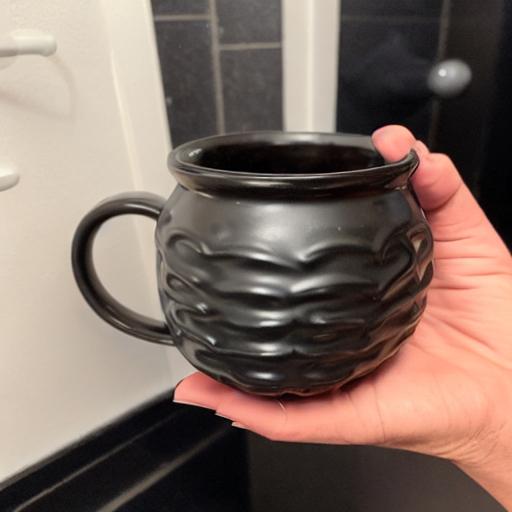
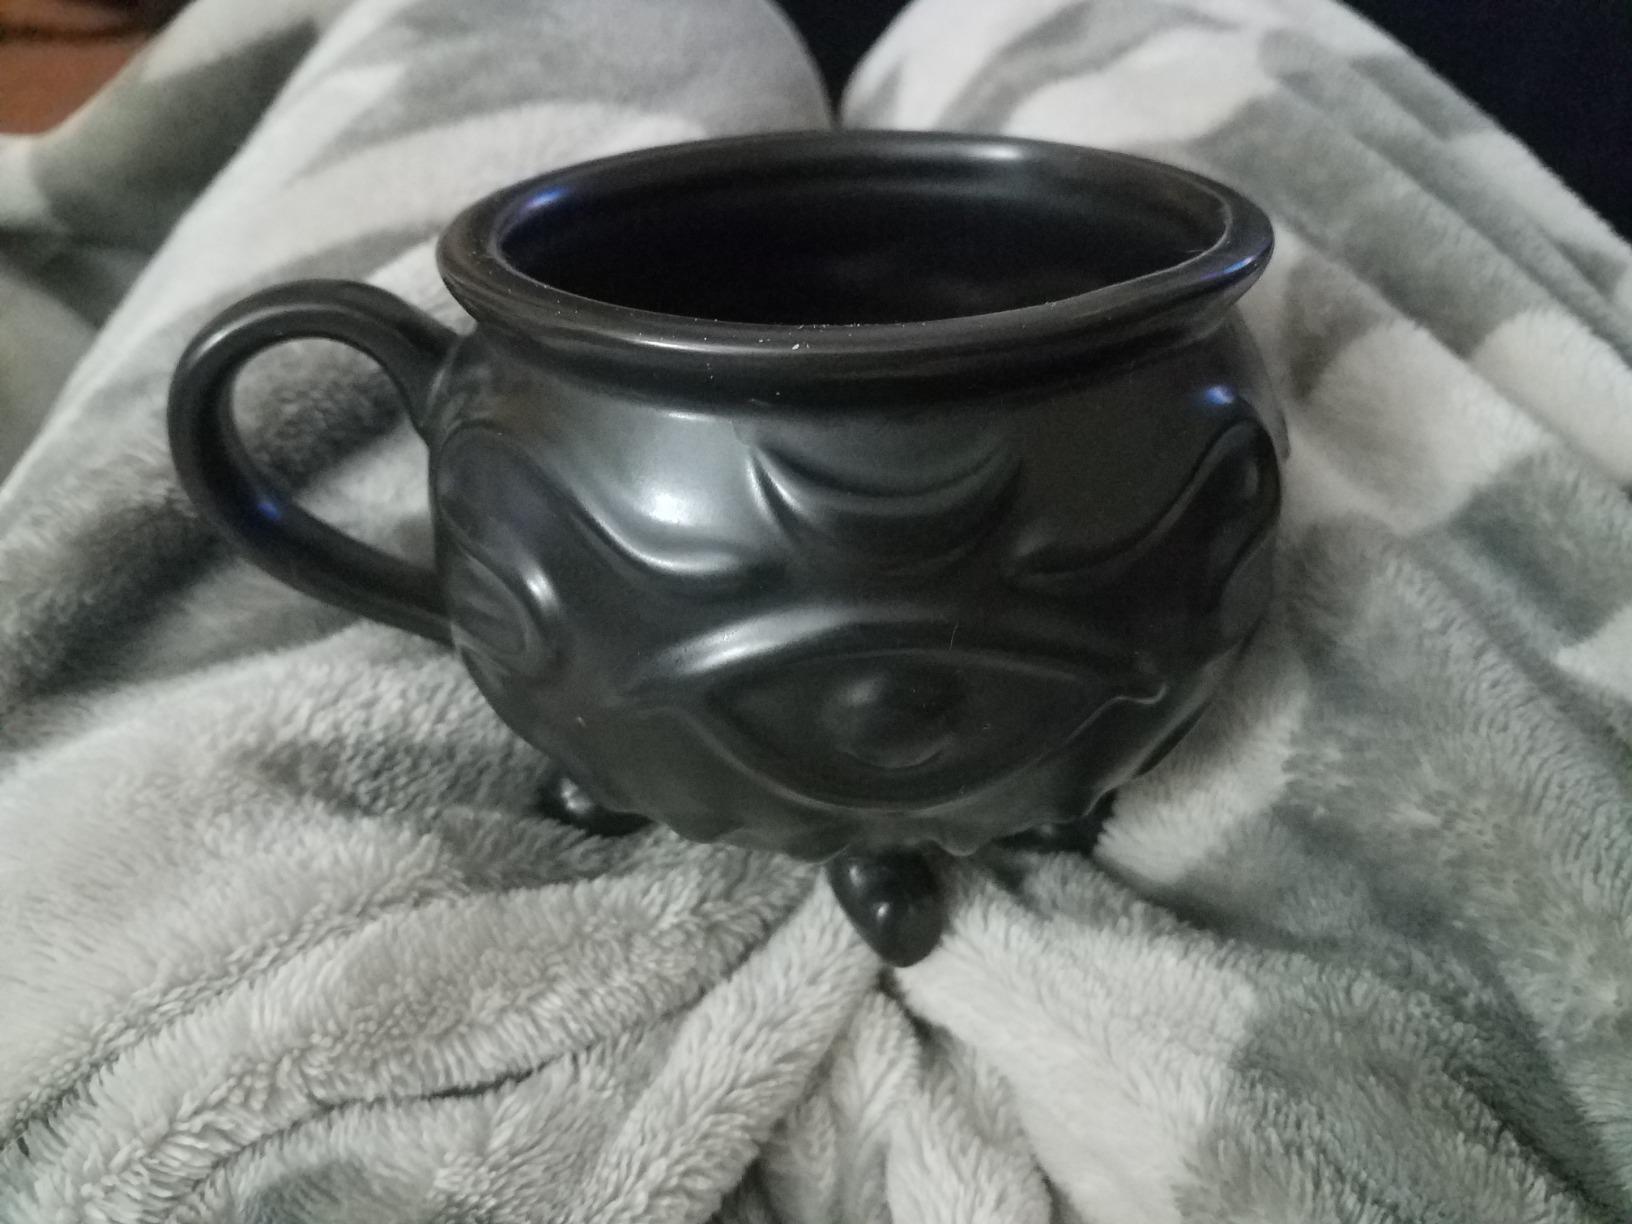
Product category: items_mug
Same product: no